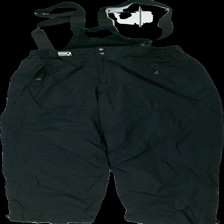
View: front
Type: Outerwear
Category: Unisex
Brand: On The Peak
Colors: Black
Material: outer: 100% nylon, inner: 100% polyester
Cut: Regular
Size: M
Season: All
Price range: 50-100
Recommended usage: Reuse